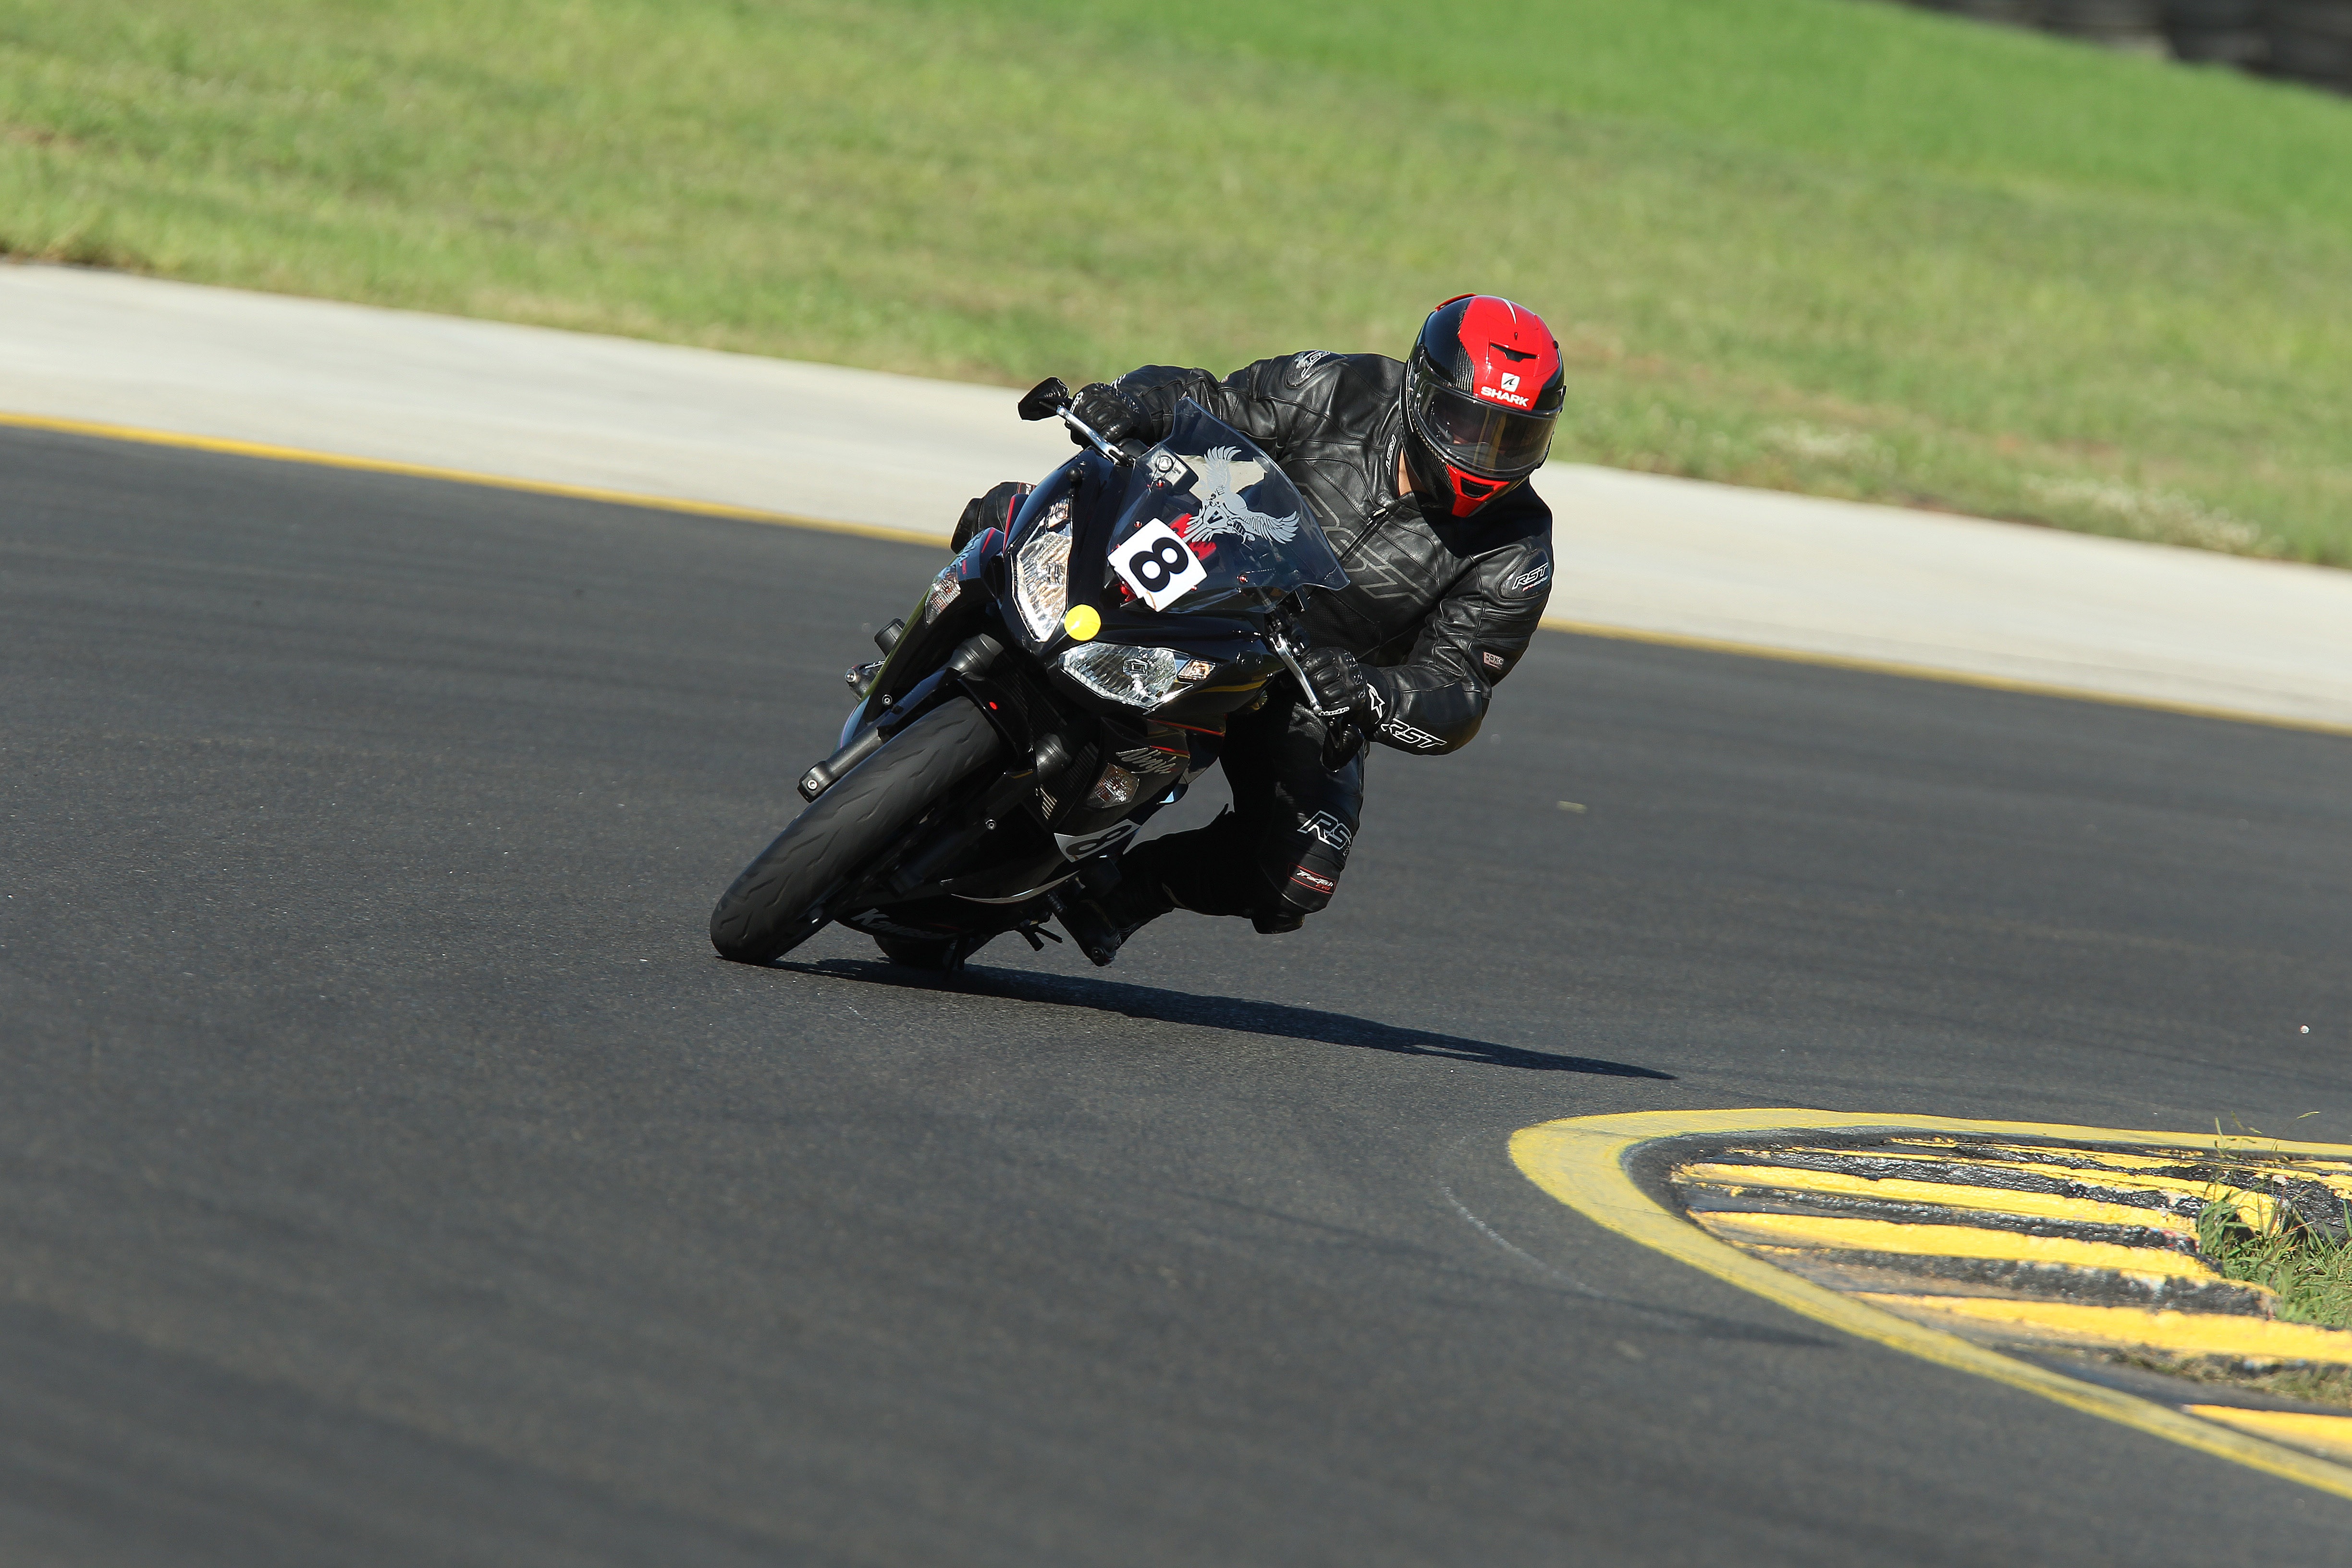
car, vehicle, gear, motorcycle, extreme sport, speed, race, sports, racing, race track, motorsport, biker, stunt, motorcycling, land vehicle, motorcycle racing, road racing, automobile make, stunt performer, superbike racing, supermoto, grand prix motorcycle racing, isle of man tt